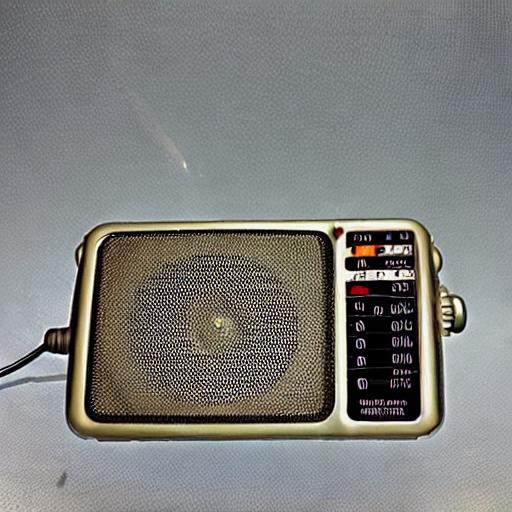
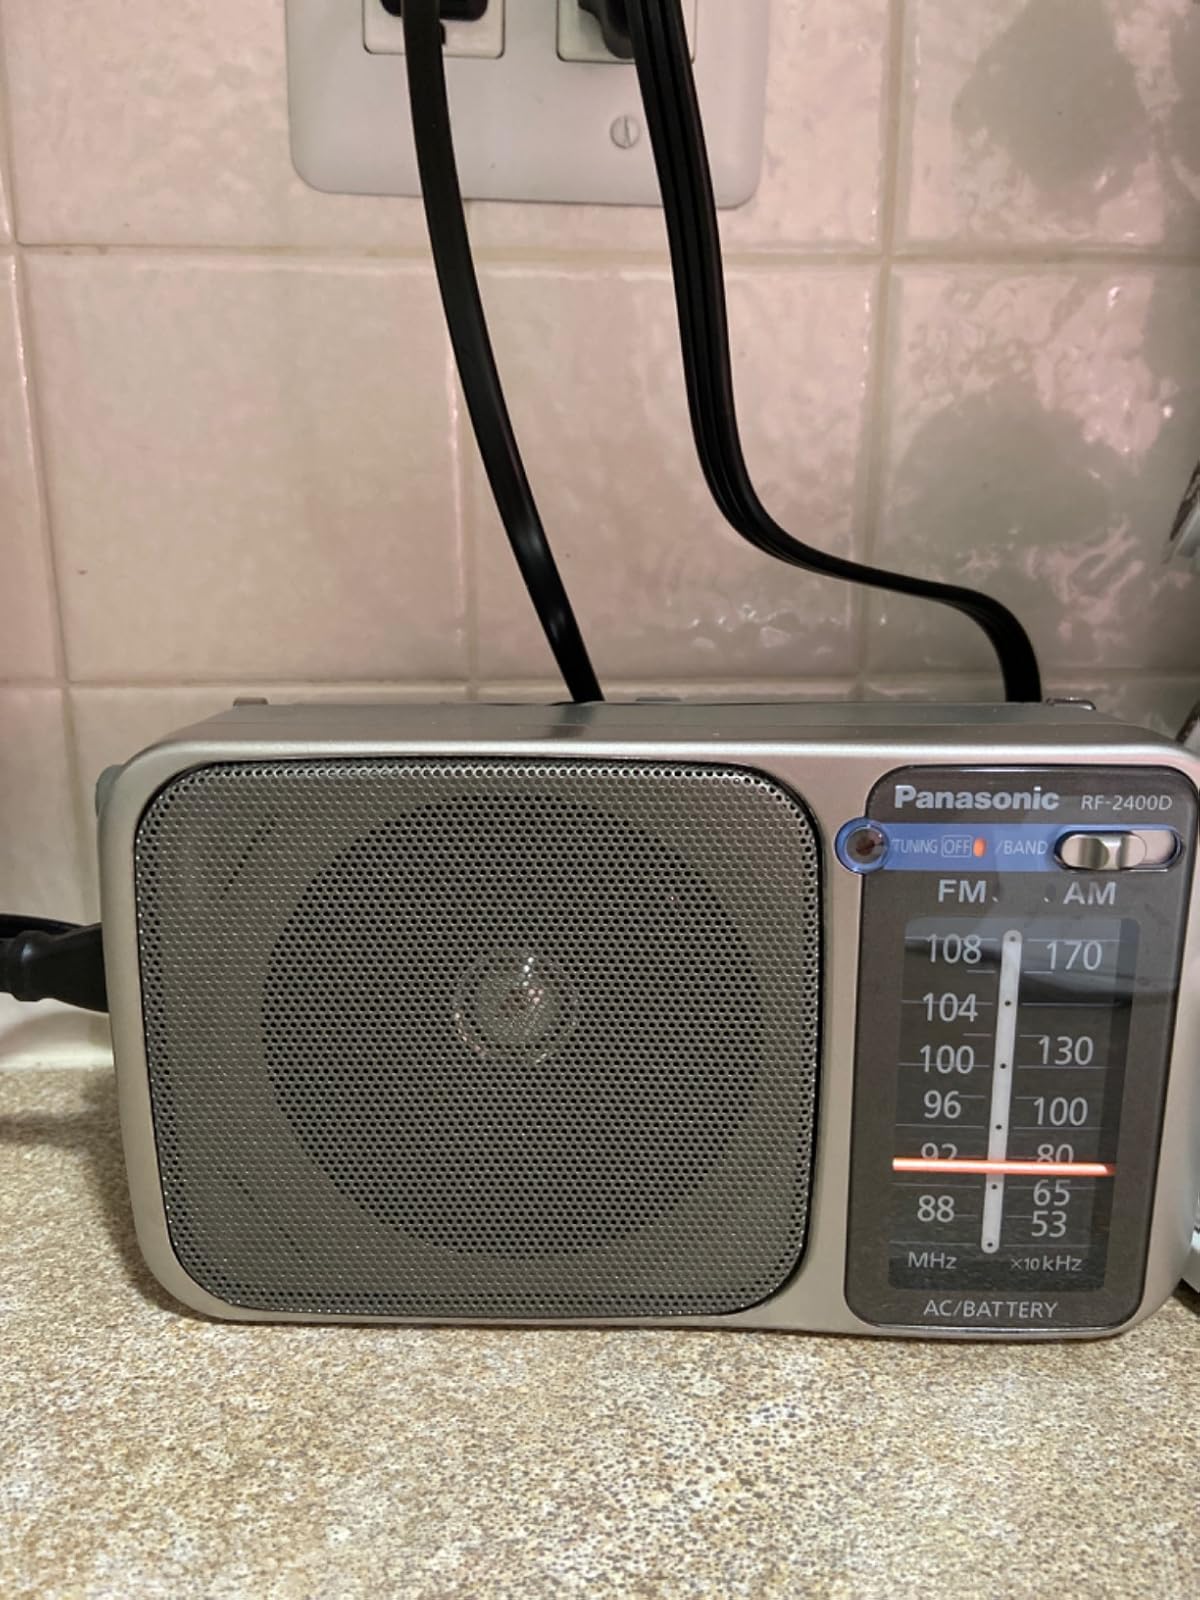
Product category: radio
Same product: no